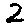
Label: 2